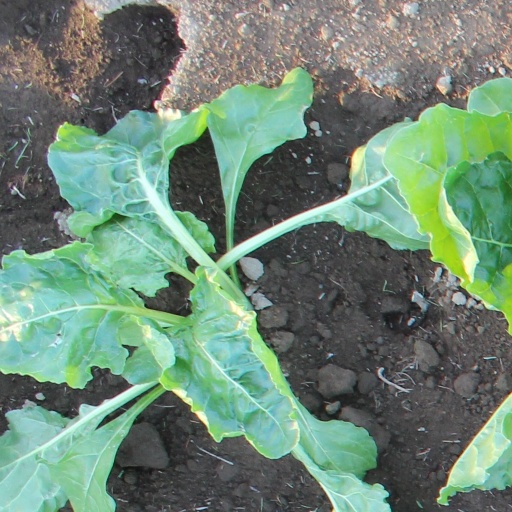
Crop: sugar beet